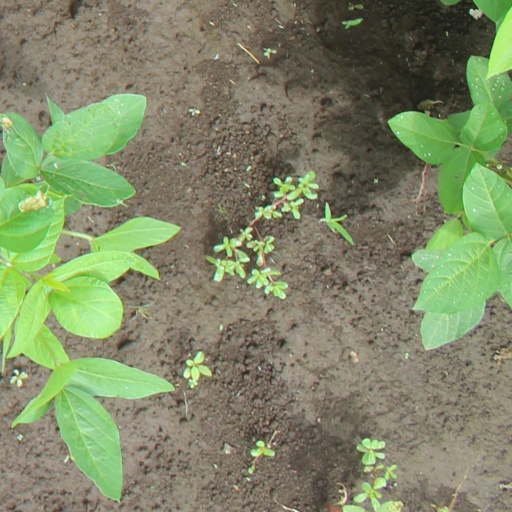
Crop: soybean